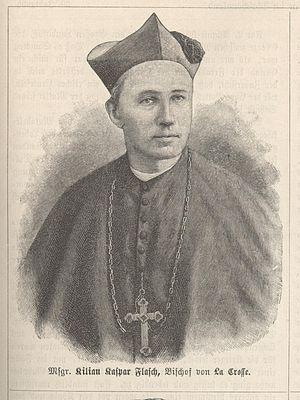
Liste des évêques de La Crosse